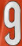
Number: 9